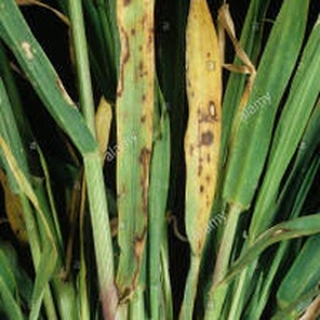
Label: wheat_common_root_rot